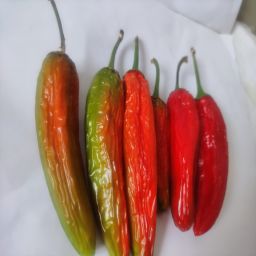
Crop: New Mexico Green Chile
Quality: Old